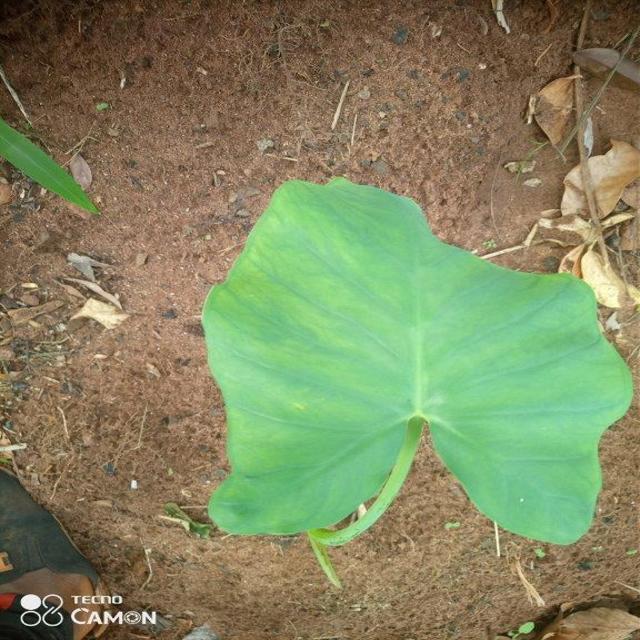
Label: Healthy